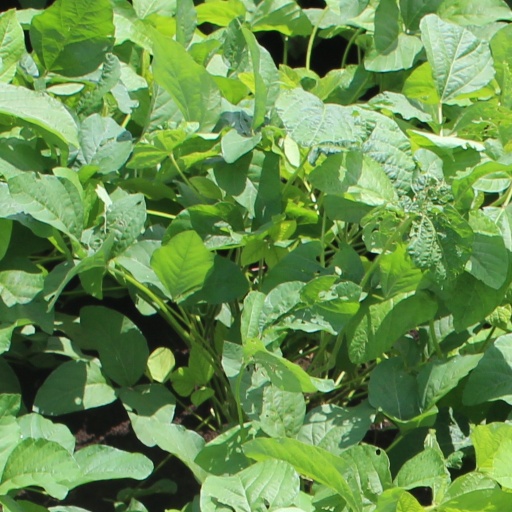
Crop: soybean